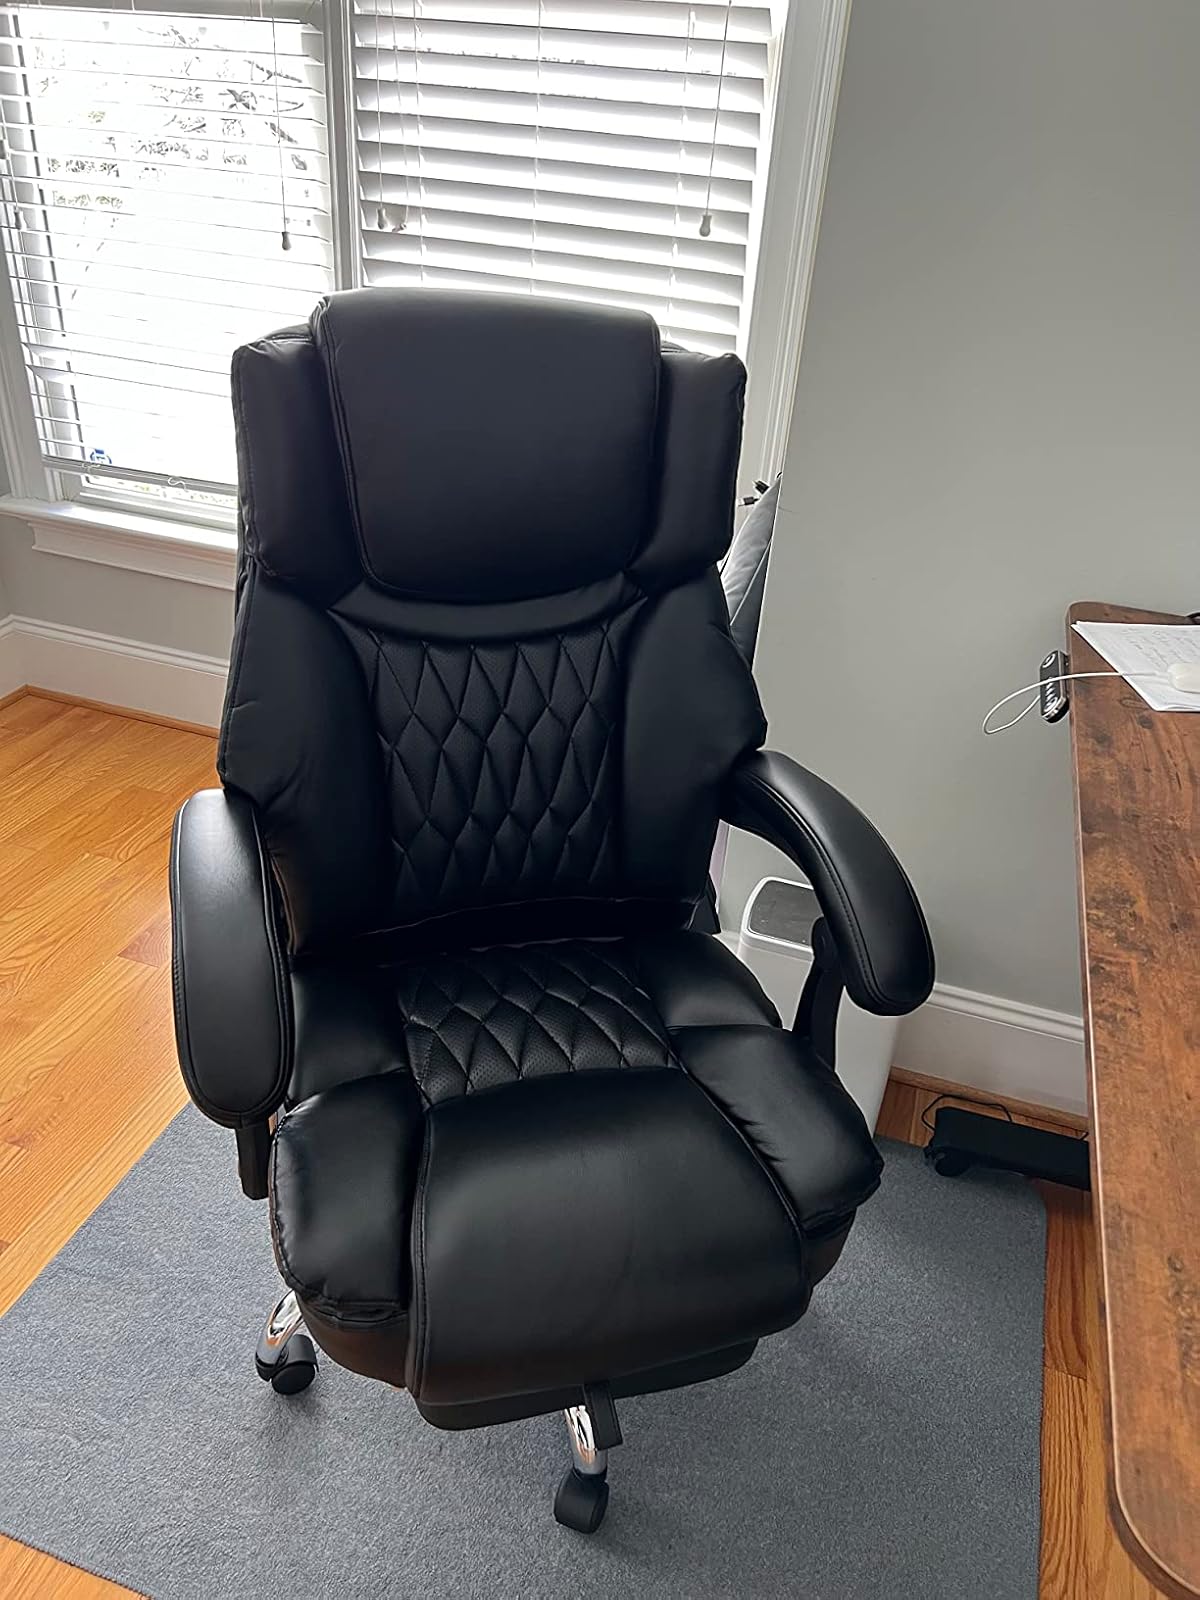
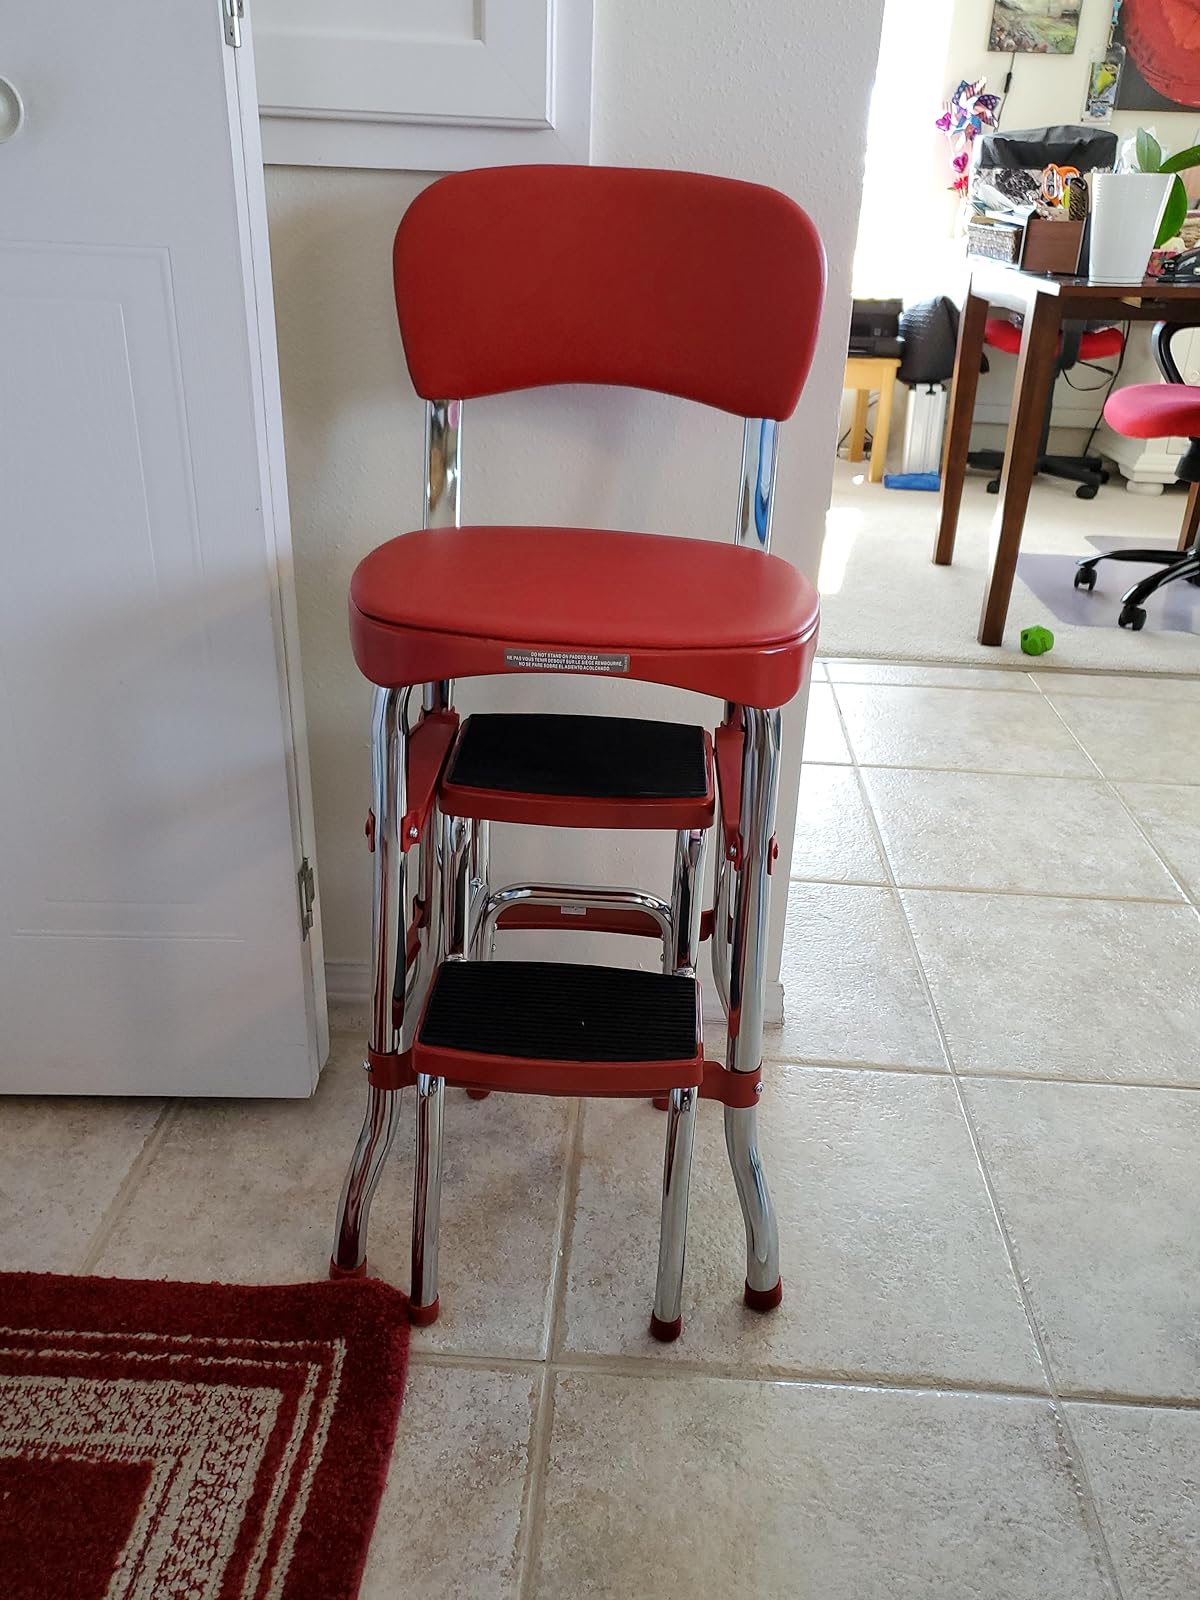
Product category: items_chair
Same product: no